Frederick G. Donnan

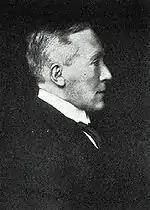
Donnan in 1927

Frederick George Donnan (6 September 1870 – 16 December 1956) was a Ceylonese-born British chemist who is known for the Gibbs–Donnan effect describing ionic transport in cells. He spent most of his career at University College London.